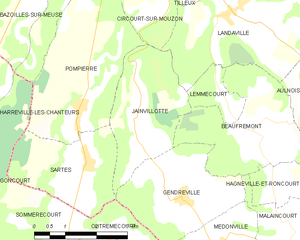
Carte des communes françaises Jainvillotte